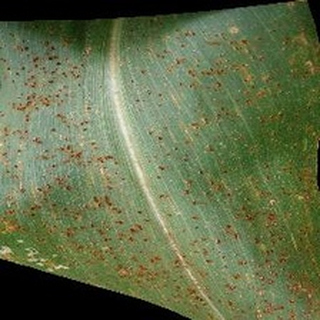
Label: corn_common_rust